Hintertux Glacier

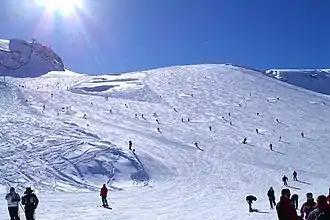
A piste on the Hintertux Glacier (the "Tuxerfernerhang")

The Hintertux Glacier is the tourist name for the glaciers of the Gefrorene-Wand-Kees, also called the Tuxer Ferner, and the nearby Riepenkees at the top of the Tuxertal, a side valley of the Zillertal in the Austrian state of Tyrol. Both glaciers are accessed by gondola and chair lifts and is one of only two ski resorts in the world offering skiing 365 days a year (the other being Zermatt in Switzerland). At its highest point the ski region reaches a height of in the saddle between the peaks of the Gefrorene-Wand-Spitzen. Hintertux glacier is one of the most popular glaciers in Austria. It is open all year round with skiing in the winter, and hiking activities in the summer.